Bankrishnapur

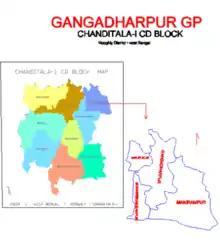
Map of Gangadharpur GP

Villages and census towns in Gangadharpur gram panchayat are: Bankrishnapur, Gangadharpur, Malipukur and Manirampur.